Tommy Ryan

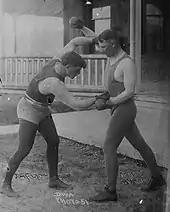
Ryan and Fireman Jim Flynn, between 1910 and 1915

As a result, McCoy hated Ryan, and sought revenge. It is alleged that McCoy, who appeared thin, pale and frail, persuaded Ryan that he was seriously ill before their fight. McCoy, who was famed as a trickster, purportedly rubbed flour on his face so as to appear deathly ill. Ryan is said to have fallen for the ruse, failed to train properly and was not in top condition for the bout. Whether true or not, McCoy scored an upset win over Ryan in the non-title match.